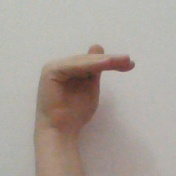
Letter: khaa